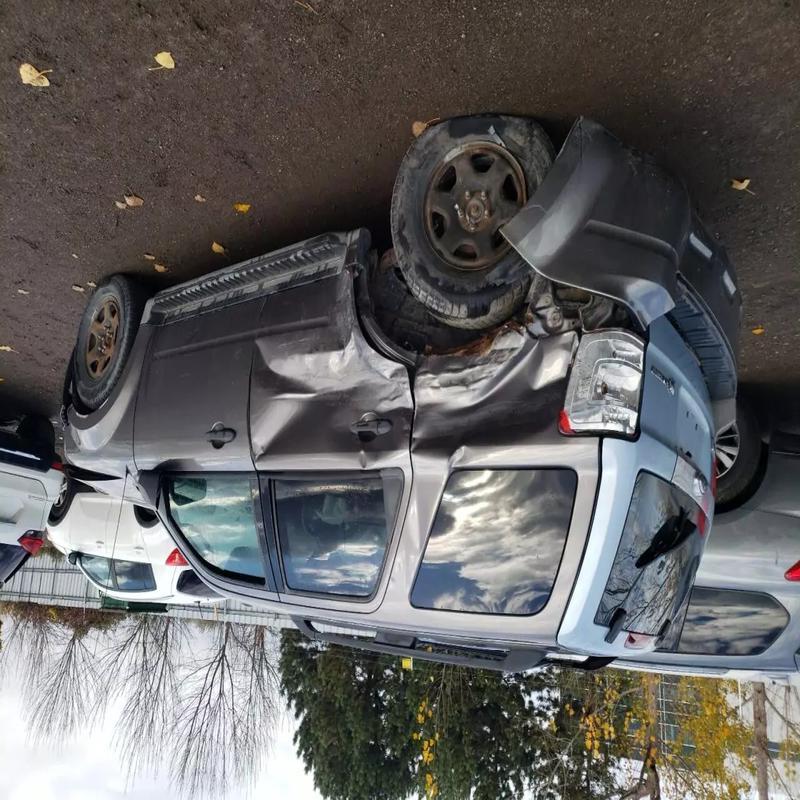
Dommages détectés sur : porte arrière droite, aile arrière droite, feu arrière droit, pare-choc arrière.
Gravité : majeur